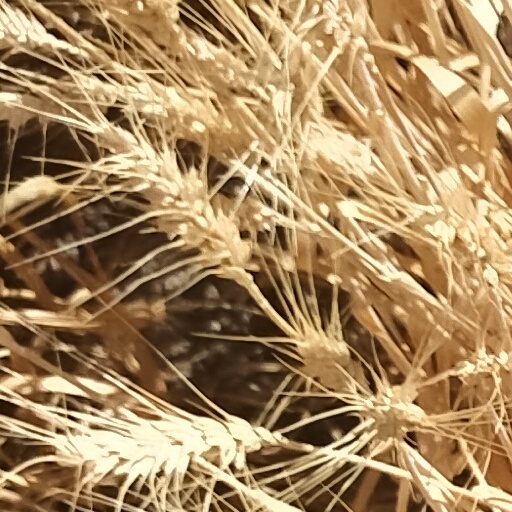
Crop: wheat